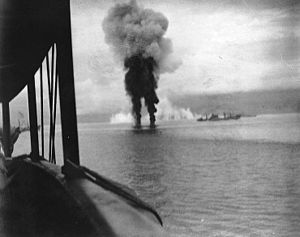
Søslaget ved Guadalcanal
Røg stiger op fra to nedskudte japanske fly ved Guadalcanal. Billedet er taget fra USS President Adams. Skibet til højre er USS Betelgeuse.
Søslaget om Guadalcanal fandt sted 12. – 15. november 1942 og var det afgørende slag i en række søslag mellem vestallierede og japanske styrker under det halvt år lange slag om Guadalcanal i Stillehavskrigen under 2. verdenskrig. Slaget bestod af kombinerede luft- og søslag over fire dage fortrisvis ved Guadalcanal, og alle kampene havde forbindelse til et japansk forsøg på at forstærke landstyrkerne på øen. Slaget var det ene af kun to slag i krigen, hvor en amerikansk admiral blev dræbt i kamp.